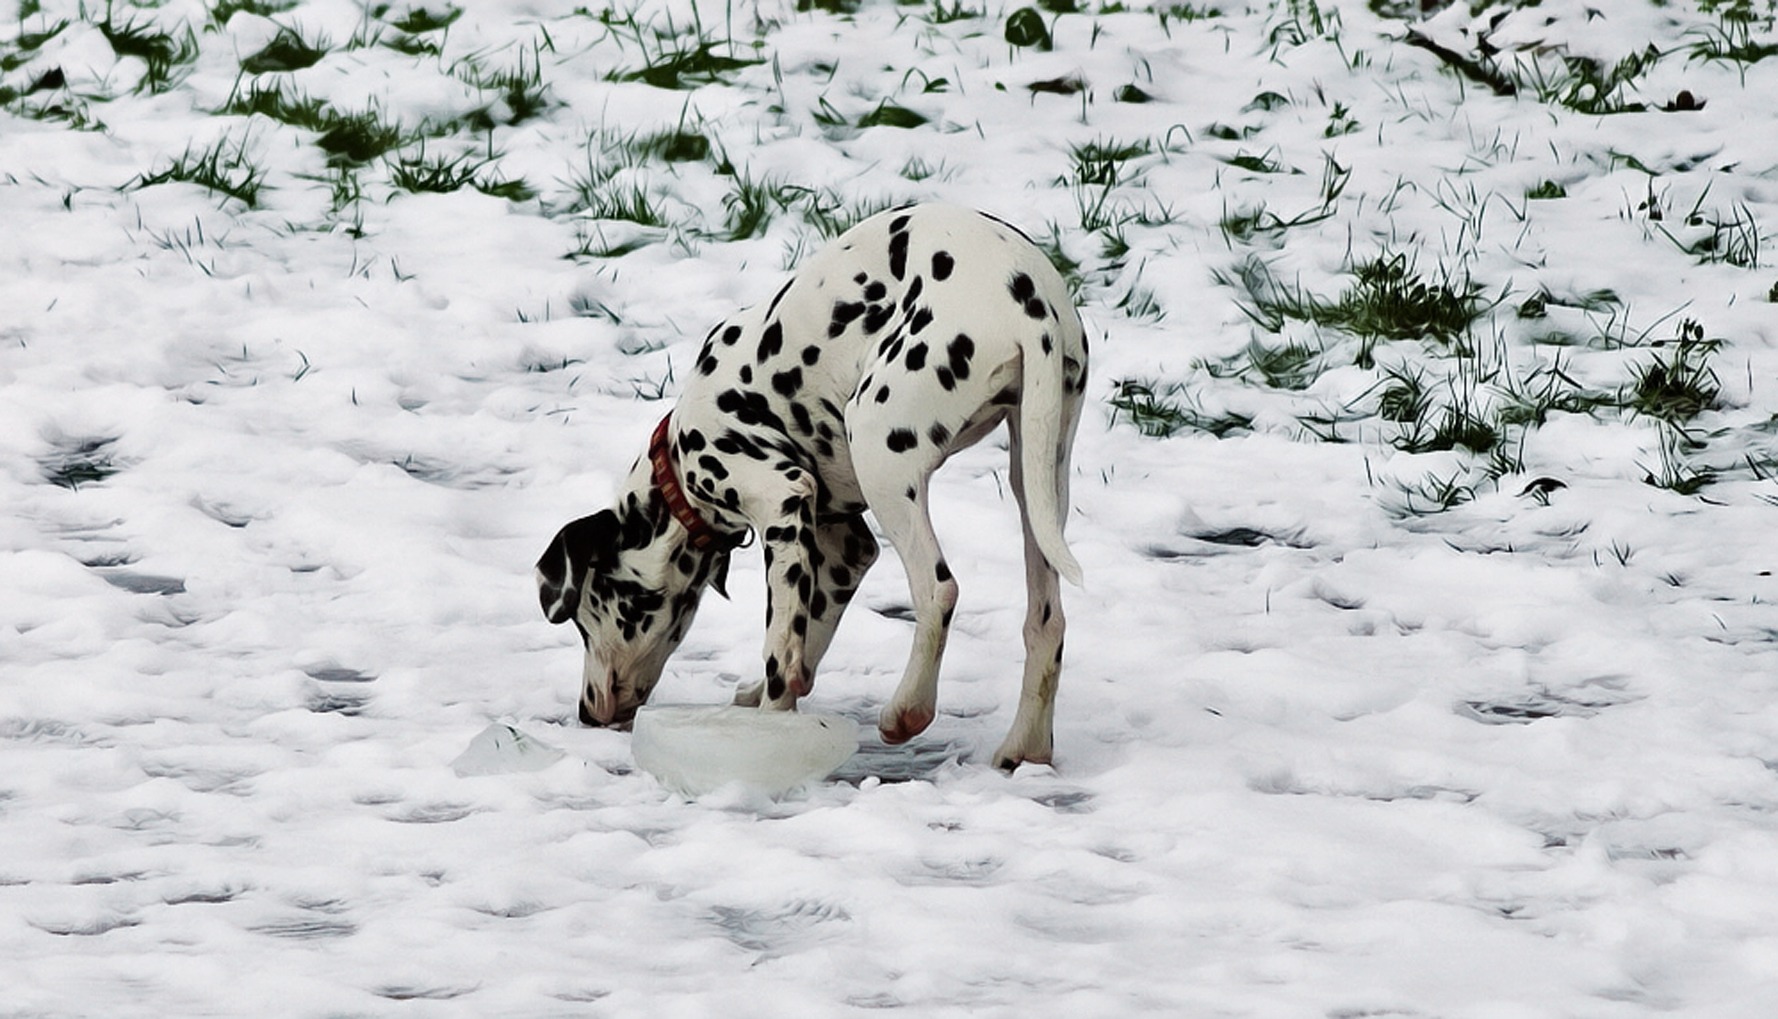
snow, winter, dog, animal, canine, pet, fur, young, weather, mammal, outdoors, spots, vertebrate, domestic, adorable, dalmatian, doggy, dog like mammal, snow winter